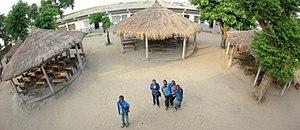
Vue de la cour de l'ecole speciale Brazzaville
Marguerite Tiberghien, née en 1926 à Roubaix dans le département du Nord, est une religieuse française des Sœurs de Saint Vincent de Paul, surtout connue pour la création de l'École spéciale de Brazzaville au Congo, qui scolarise gratuitement depuis 1974 les exclus du système scolaire : enfants et jeunes déscolarisés, adultes illettrés et handicapés.